Climate change in the Caribbean

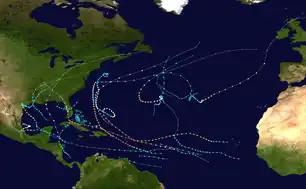

An increase in air and sea surface temperature is predicted to promote the development of stronger tropical cyclone. Key factors that lead to the development of hurricanes are the warm temperatures of the air and sea surface. The higher temperatures increase the probability of the storm to become a hurricane. This provides the energy for the hurricane to intensify.